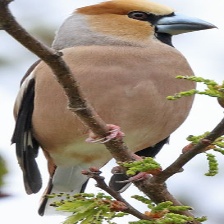
Species: HAWFINCH
Scientific name: COCCOTHRAUSTES COCCOTHRAUSTES